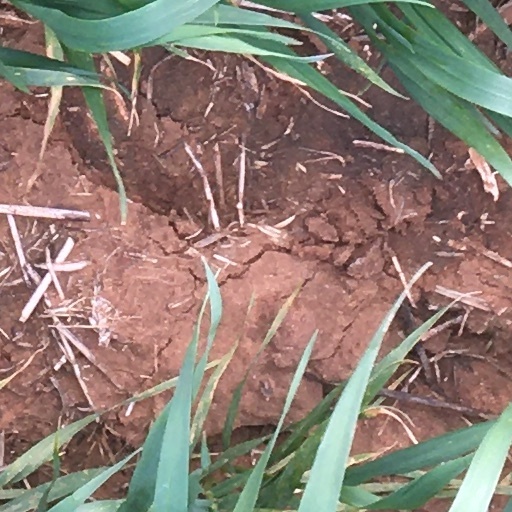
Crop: wheat